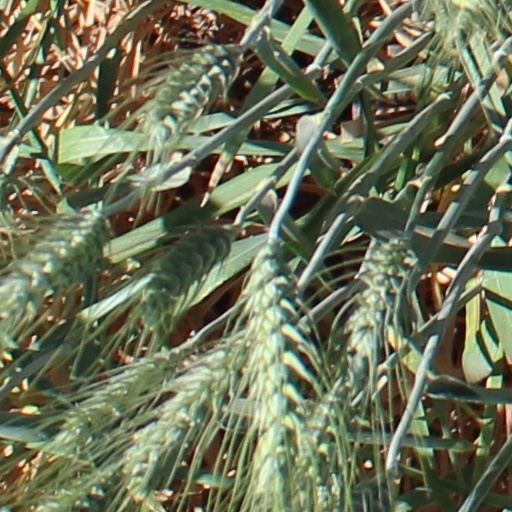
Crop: wheat